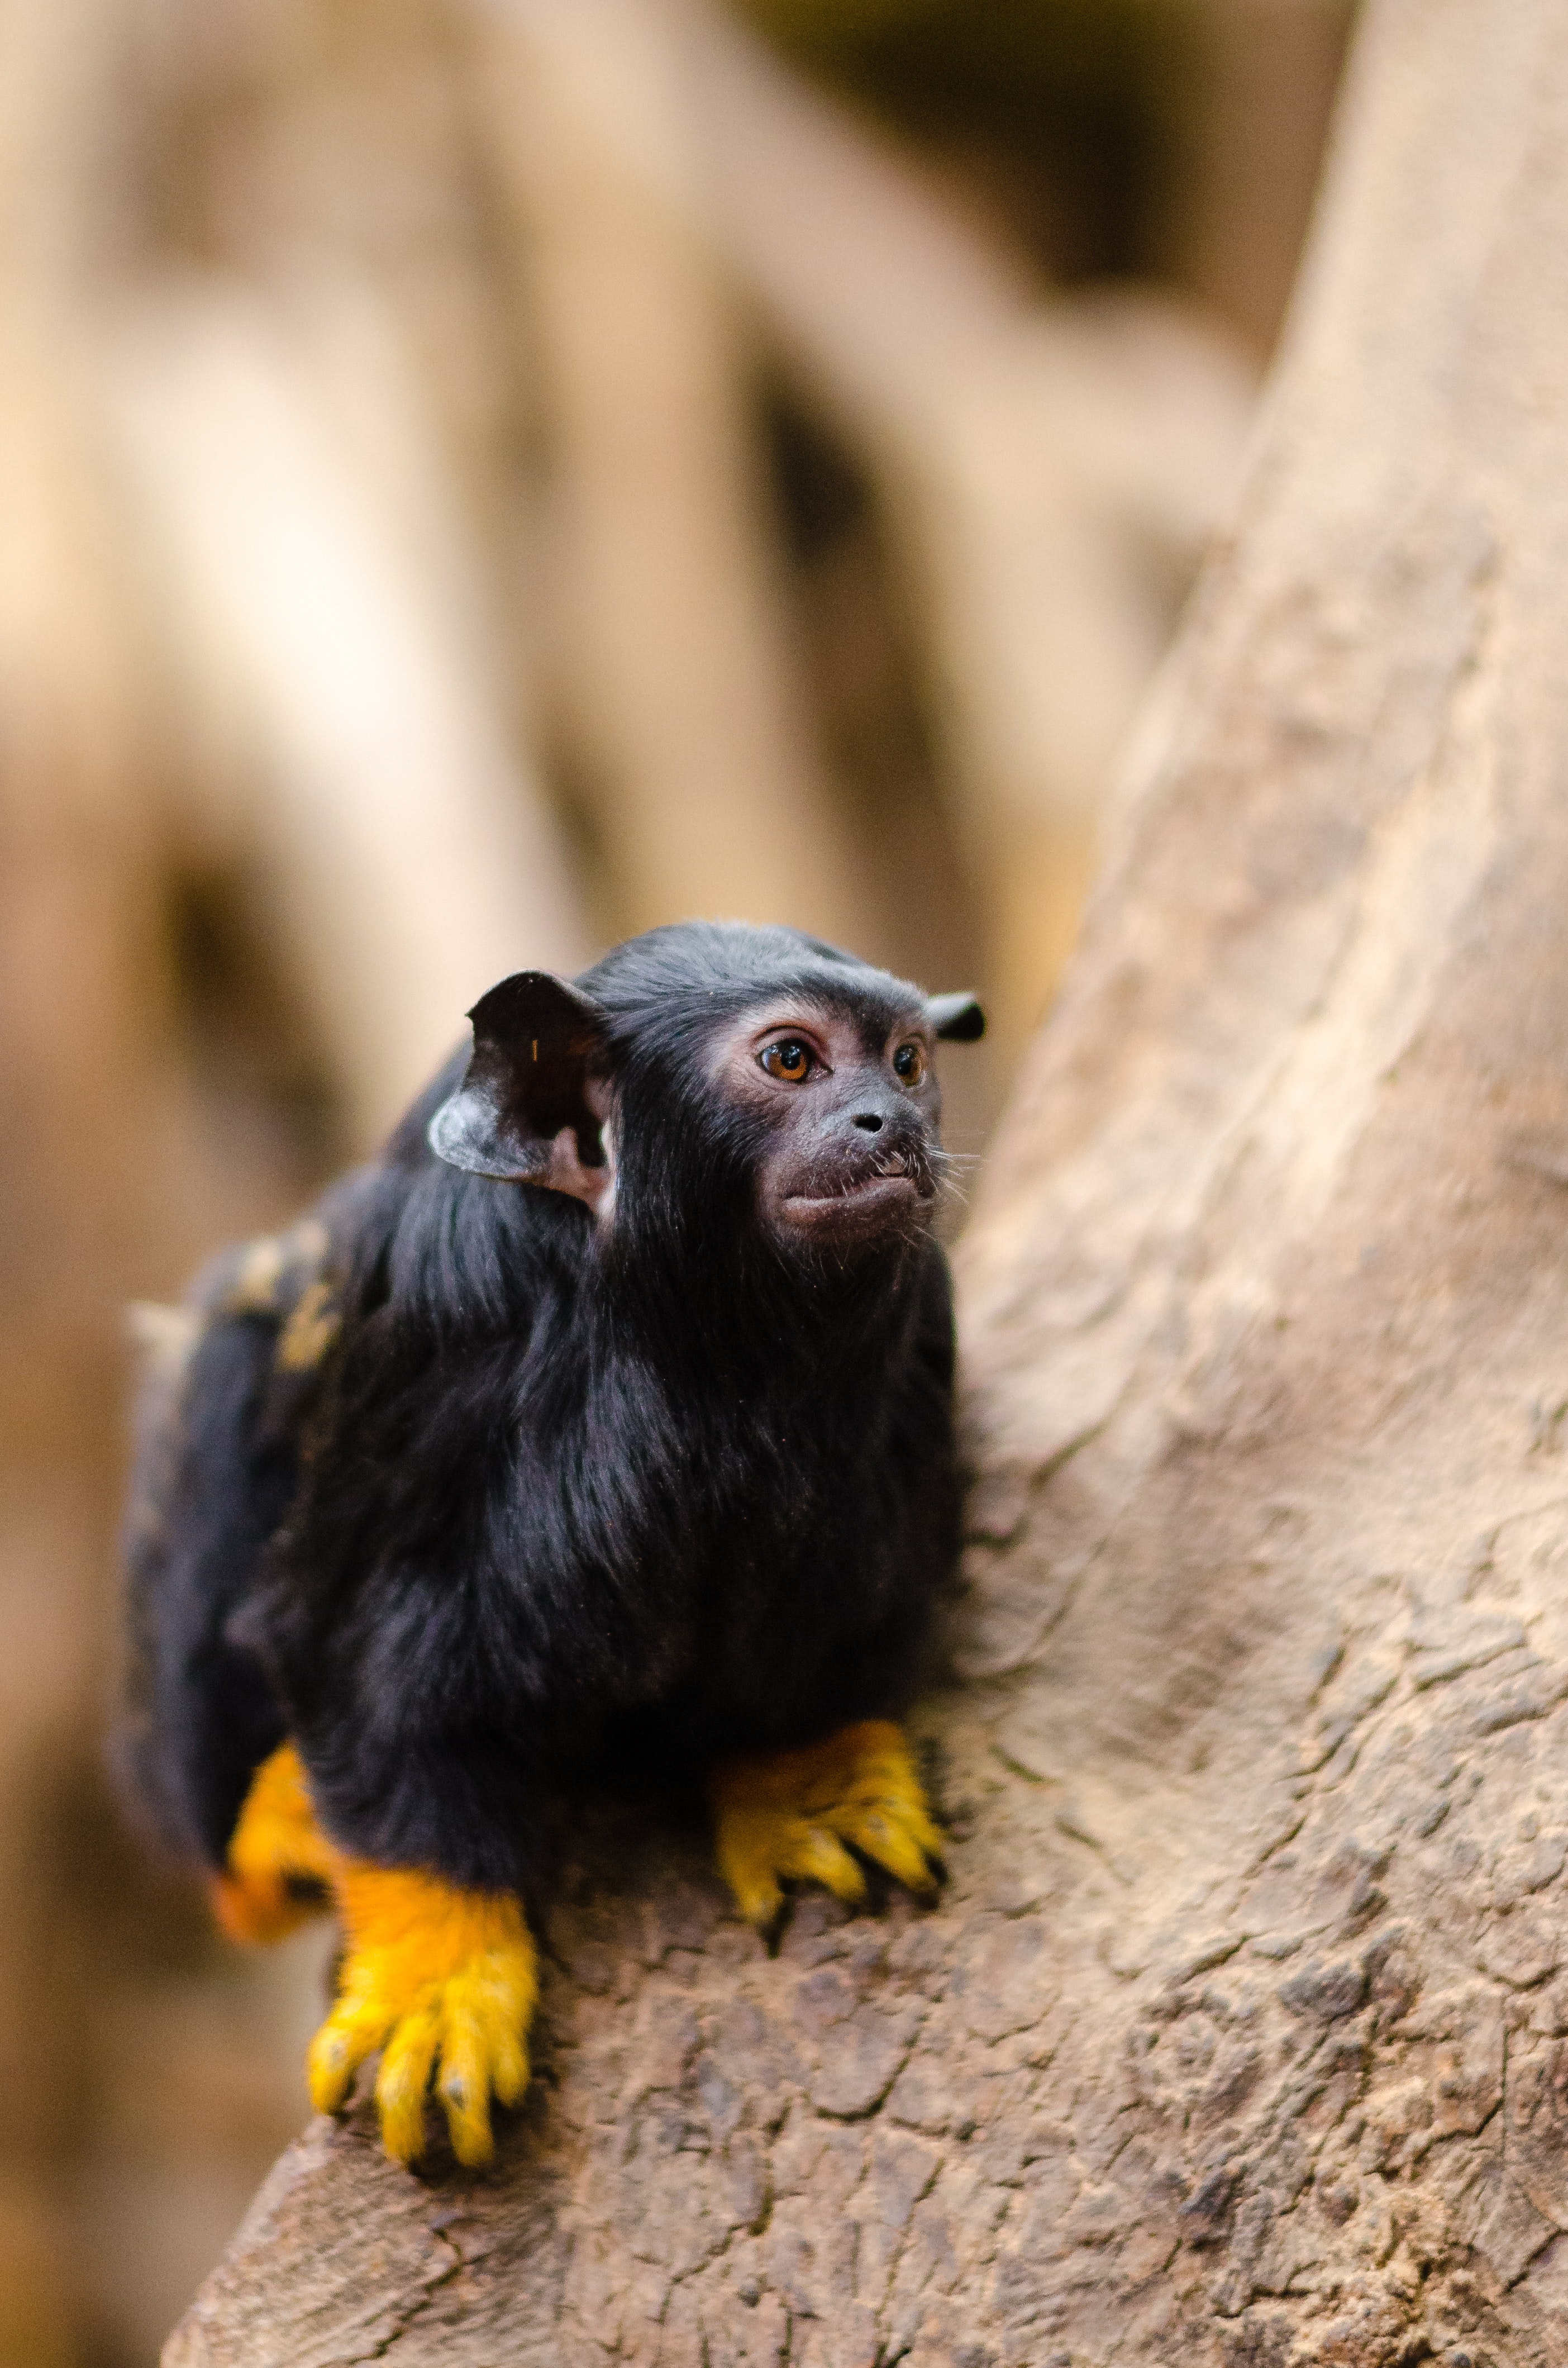
vertebrate, mammal, primate, terrestrial animal, common chimpanzee, wildlife, snout, organism, zoo, temple, recreation, orangutan